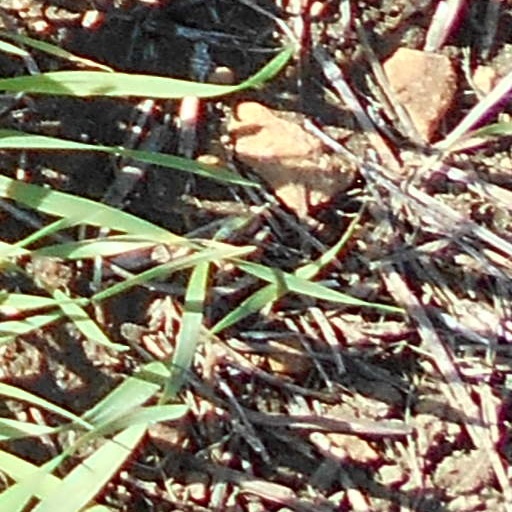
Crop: wheat